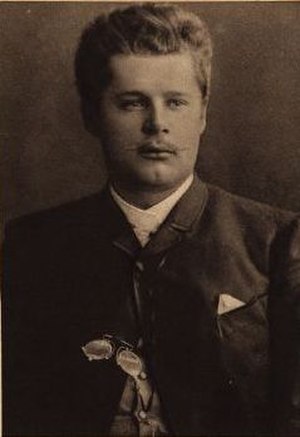
Carl Ludwig Schleich
Carl Ludwig Schleich var en tysk kirurg og æstetiker.